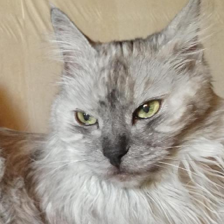
Label: animals